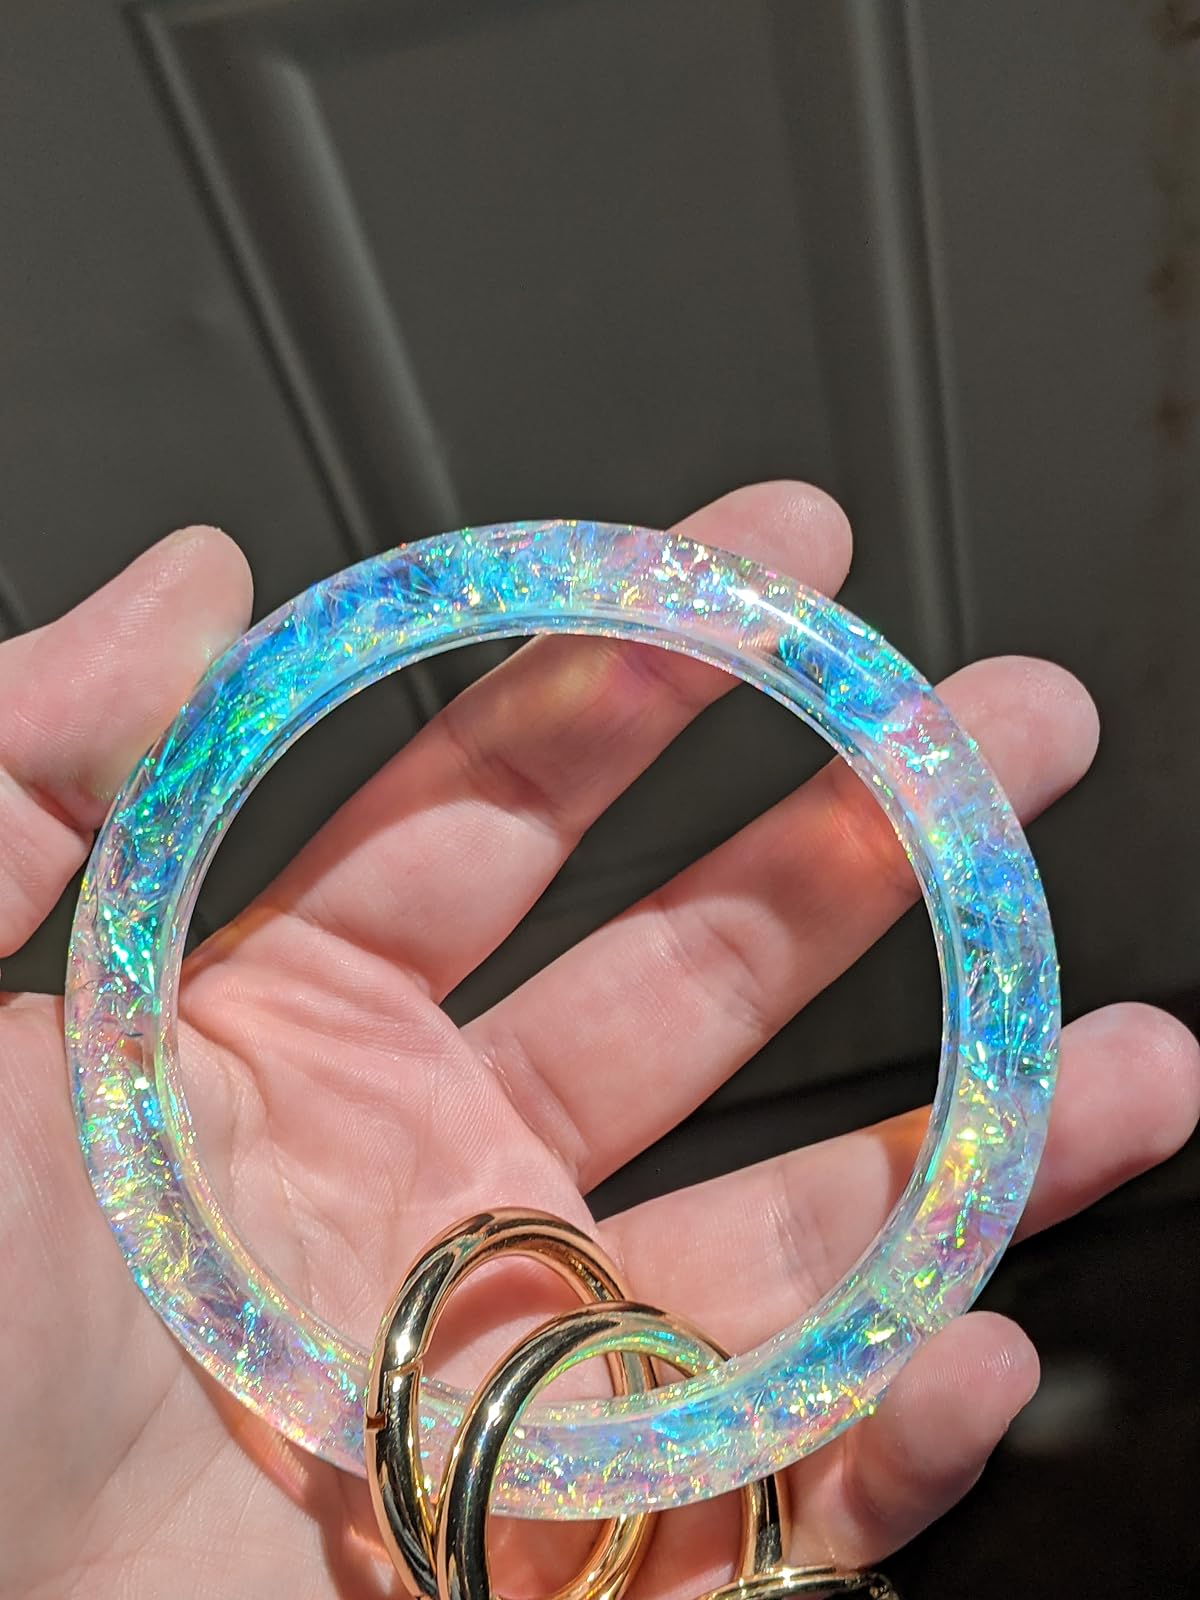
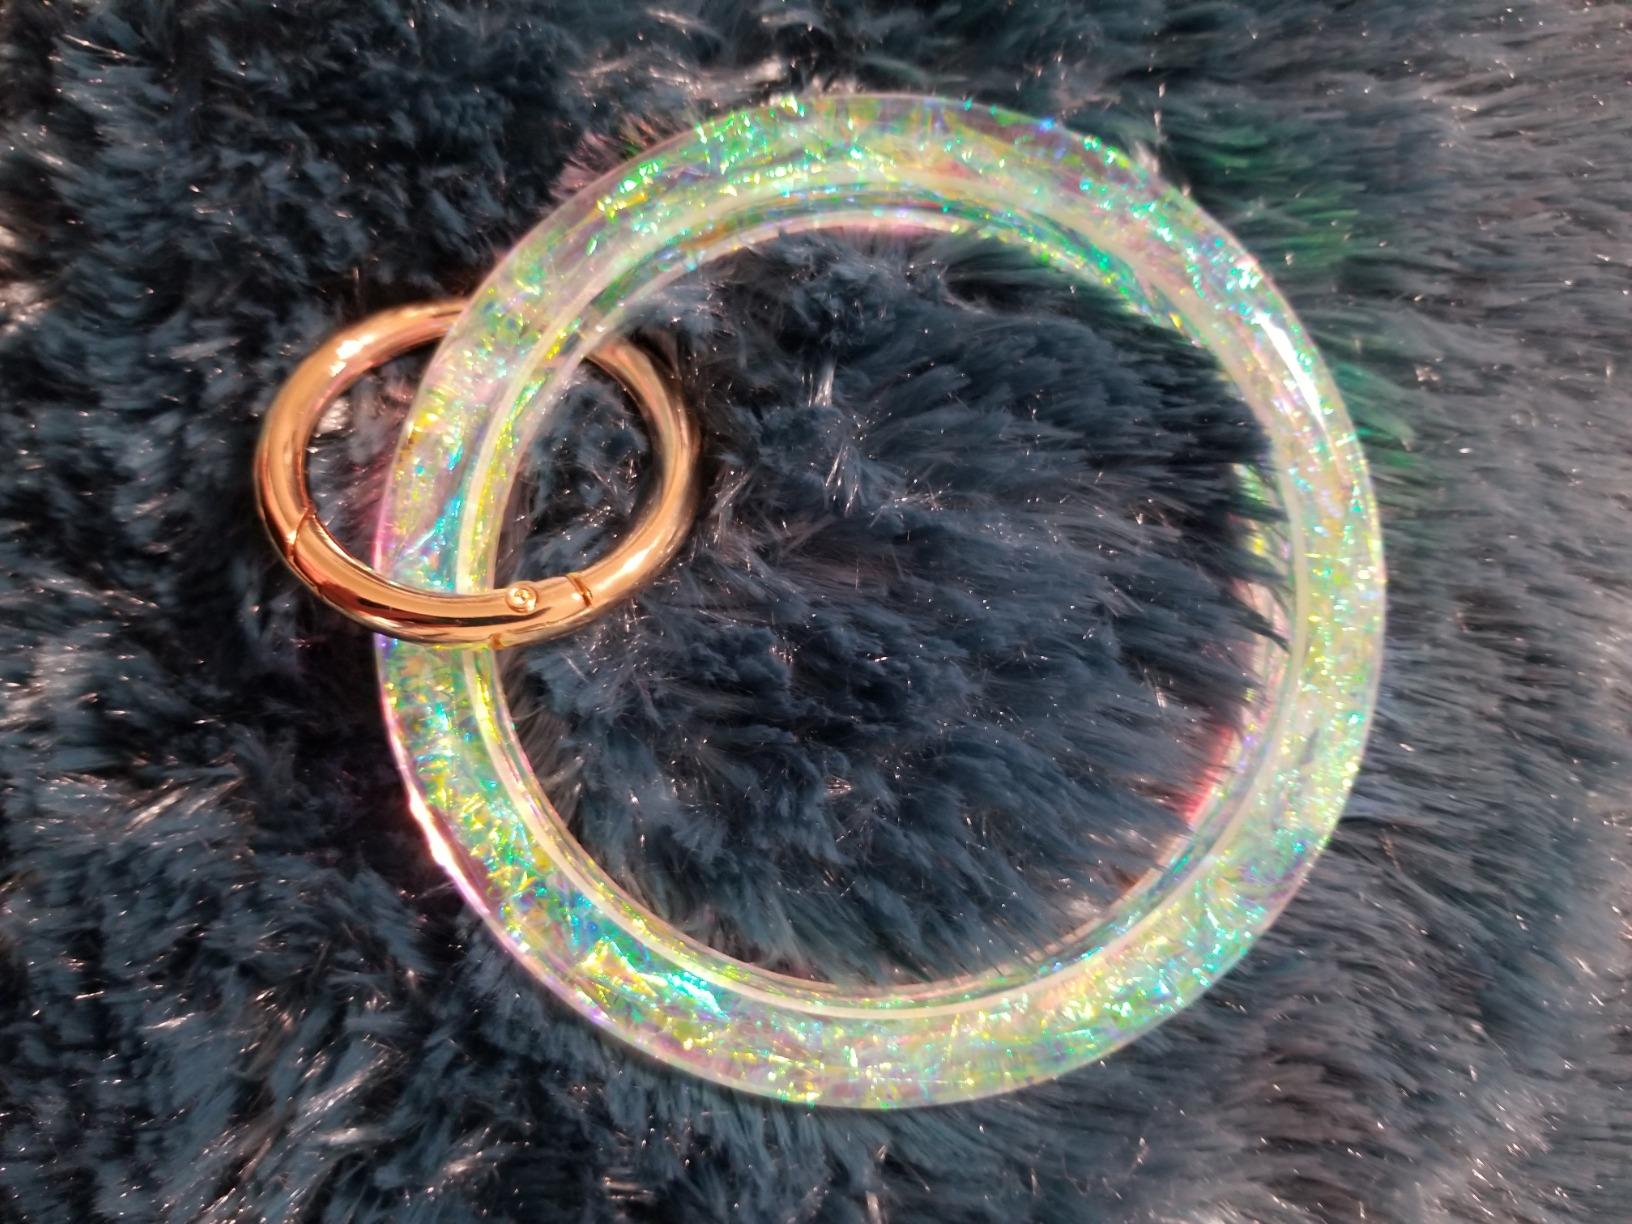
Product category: accessories_keychain
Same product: yes